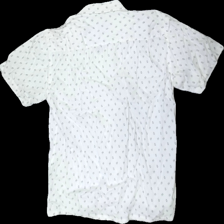
View: back
Type: Shirt
Category: Men
Brand: Batistini (Dressman)
Colors: White, Black, Grey
Material: 100% Cotton
Pattern: Other
Cut: Regular
Size: L
Season: All
Stains: Major
Price range: <50
Recommended usage: Recycle